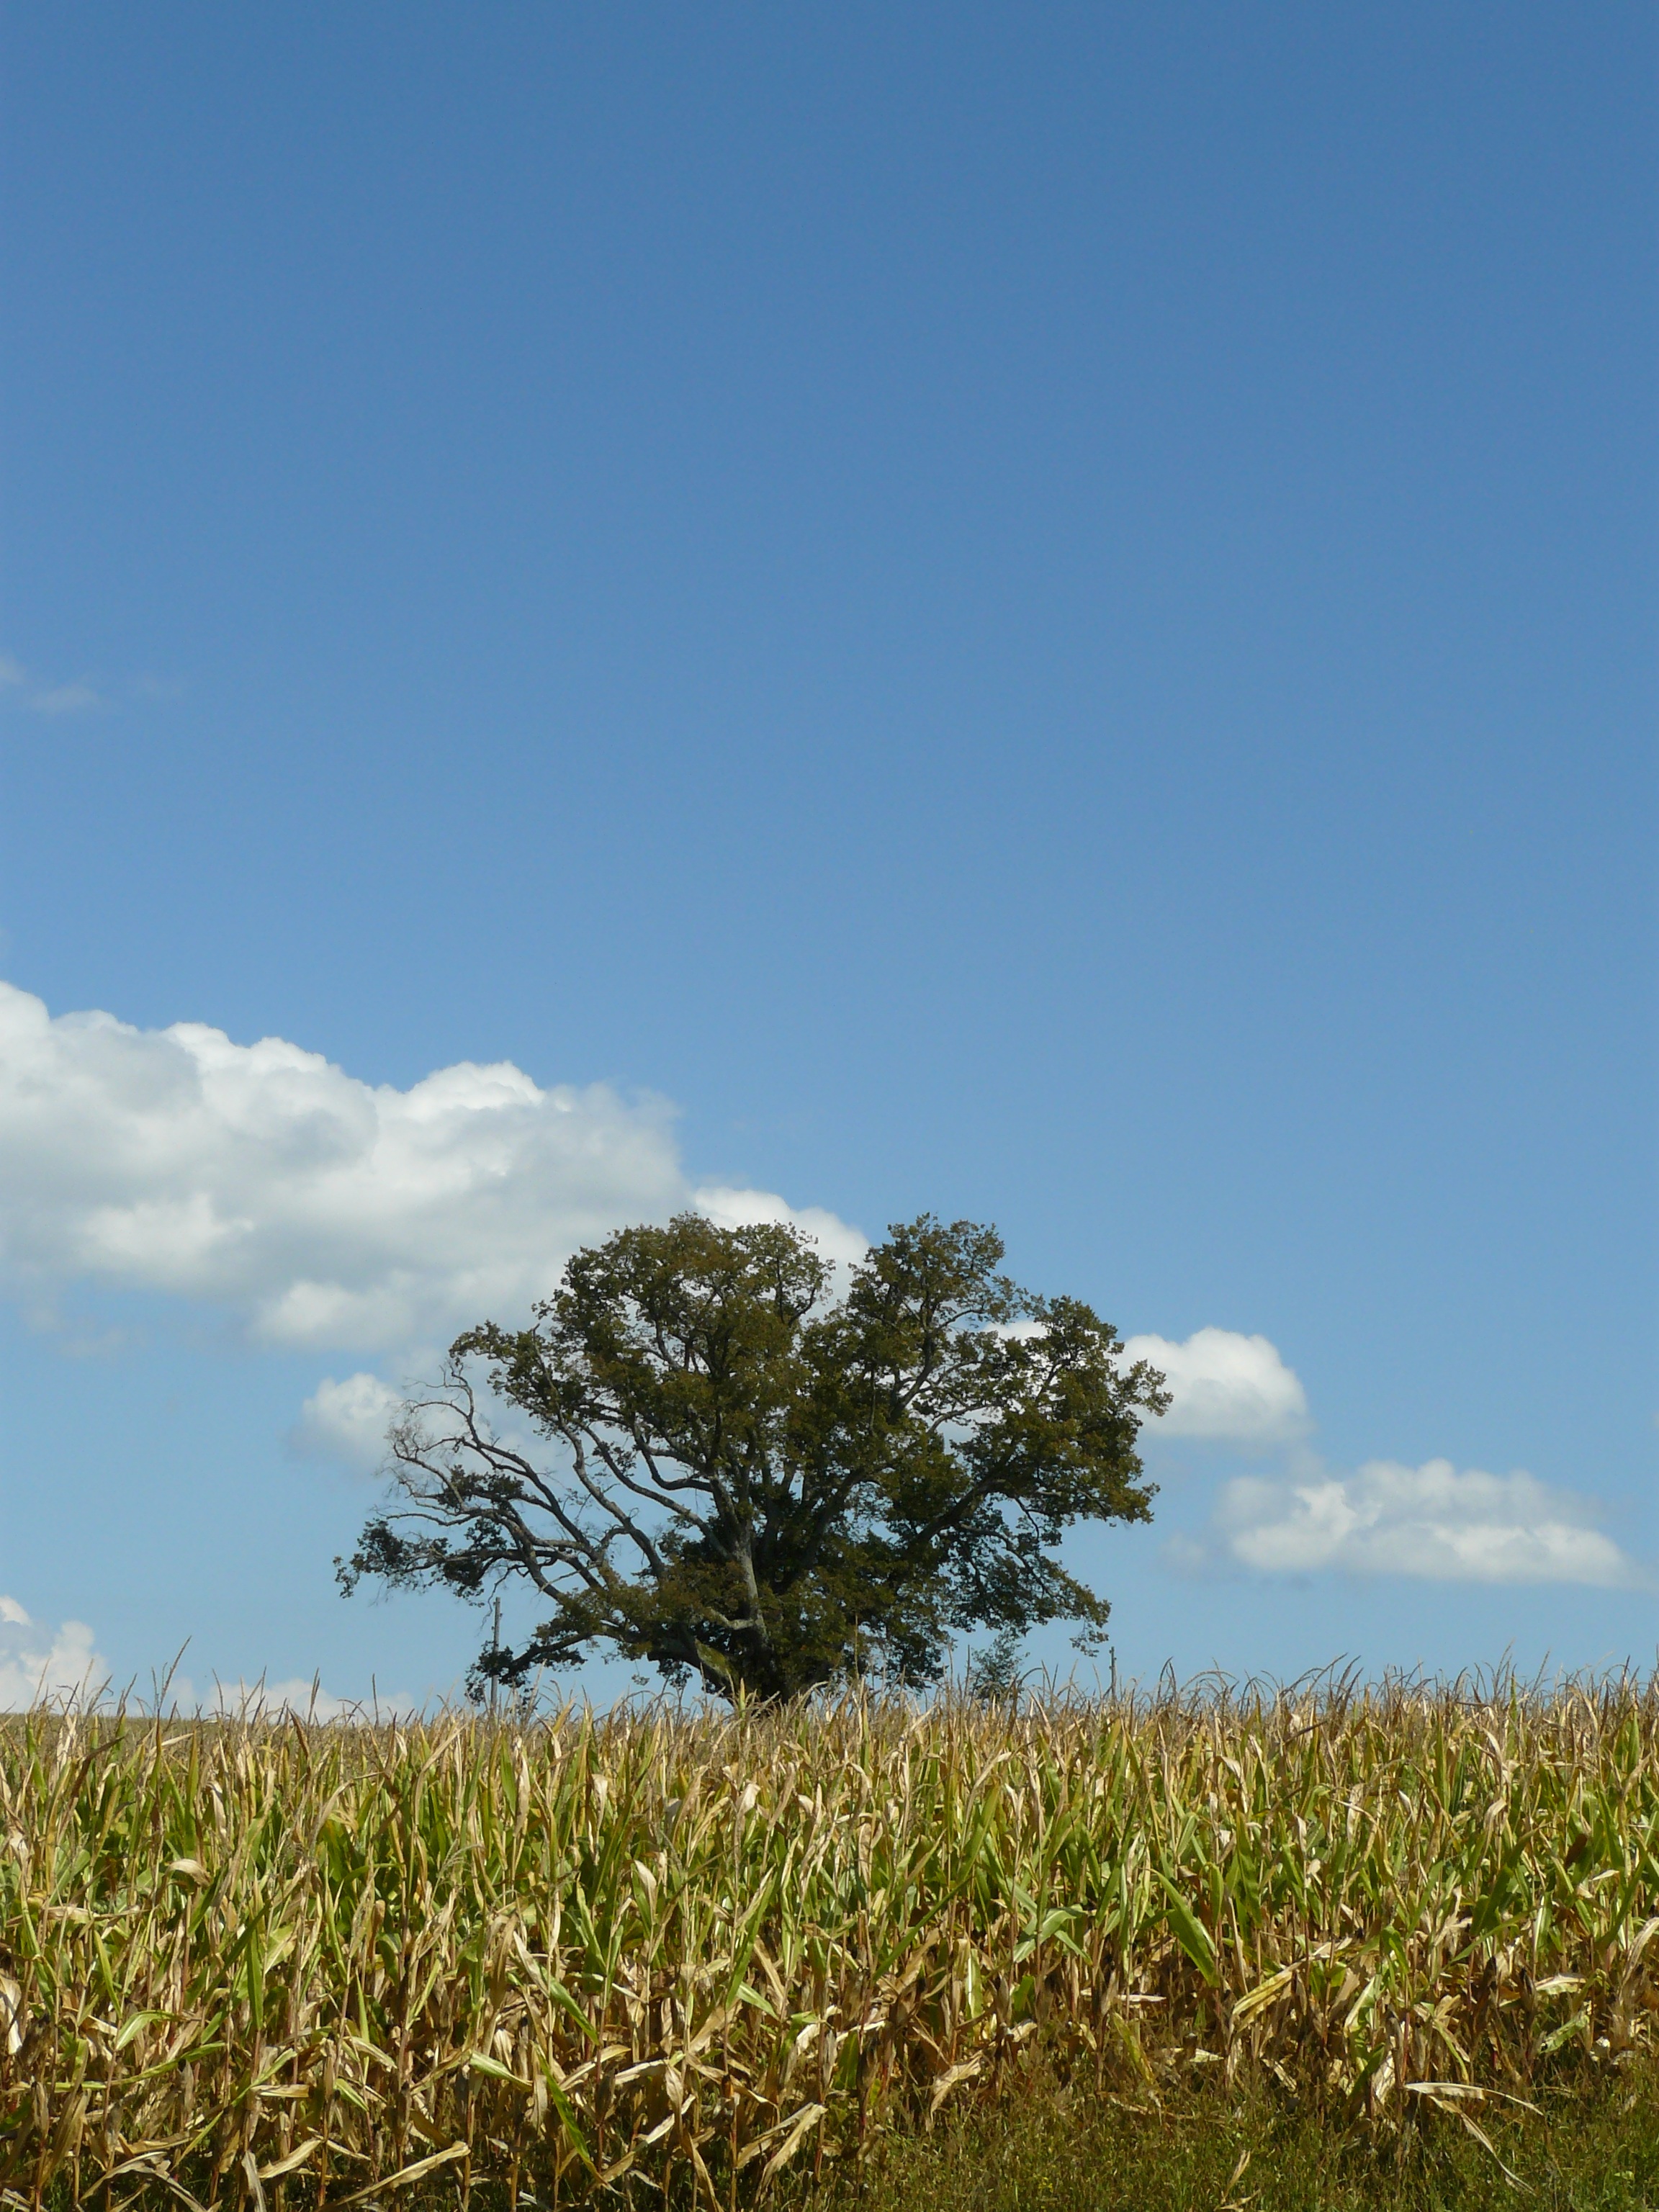
tree, grass, horizon, cloud, plant, sky, field, meadow, prairie, sunlight, hill, flower, wind, summer, crop, pasture, soil, agriculture, lonely, plain, grassland, ecosystem, steppe, rural area, grass family, woody plant